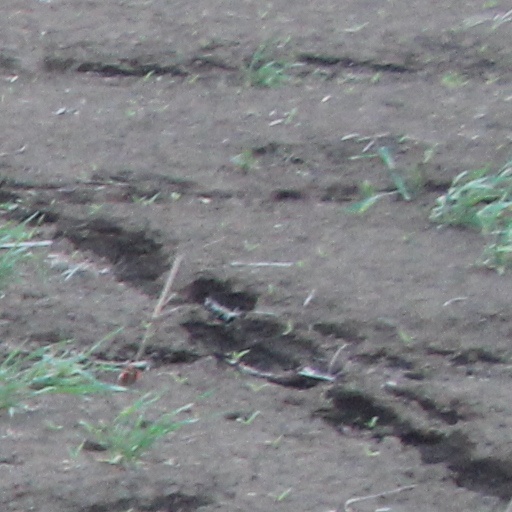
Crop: wheat